Muscular Dystrophy Association

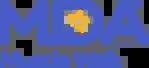
Official MDA Muscle Walk logo since 2016

Started in 2010, the MDA Muscle Walk is an annual 1 to 3.1-mile lap event held in over 150 communities across the United States to raise money for research and patient services. In 2022, MDA resumed in-person Muscle Walks in numerous locations, including Phoenix, Chicago, St. Louis, Detroit, Boston, Twin Cities, Houston, and Dallas, while continuing to offer a virtual Muscle Walk option to enhance participation flexibility.